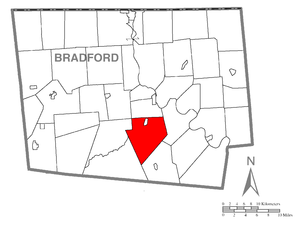
Monroe Township est un township, situé dans le comté de Bradford, en Pennsylvanie, aux États-Unis. En 2010, il comptait une population de 1 250 habitants.